Thomas de Grey (1680–1765)

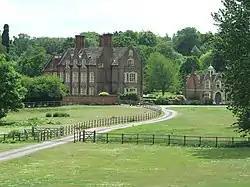
Merton Hall, Norfolk

De Grey was baptised on 13 August 1680, the eldest surviving son of William de Grey and his wife Elizabeth Bedingfield, daughter of Thomas Bedingfield of Darsham. He was educated at Bury St Edmunds Grammar School and was admitted at St John's College, Cambridge on 18 May 1697, aged17. Through a marriage settlement dated 10 September 1706, he married Elizabeth Windham, daughter of William Windham of Felbrigg, Norfolk with £4,500. His marriage brought him into connection with many Norfolk Whig families, although his father was a Tory.